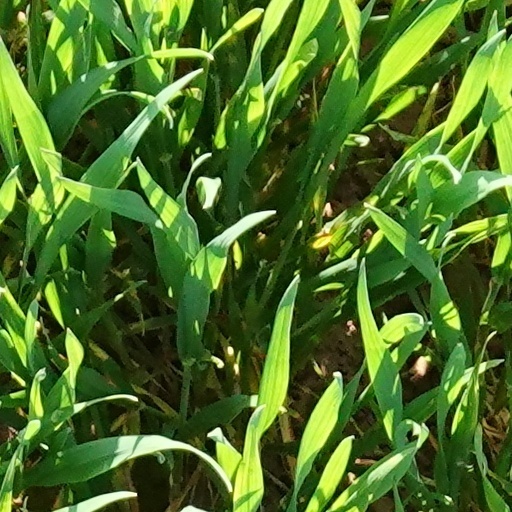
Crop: wheat